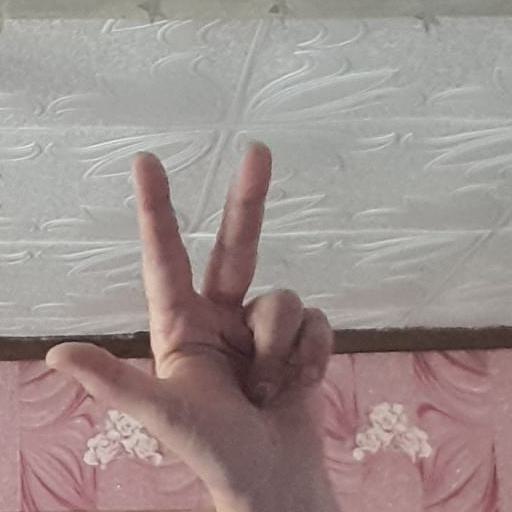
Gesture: three2